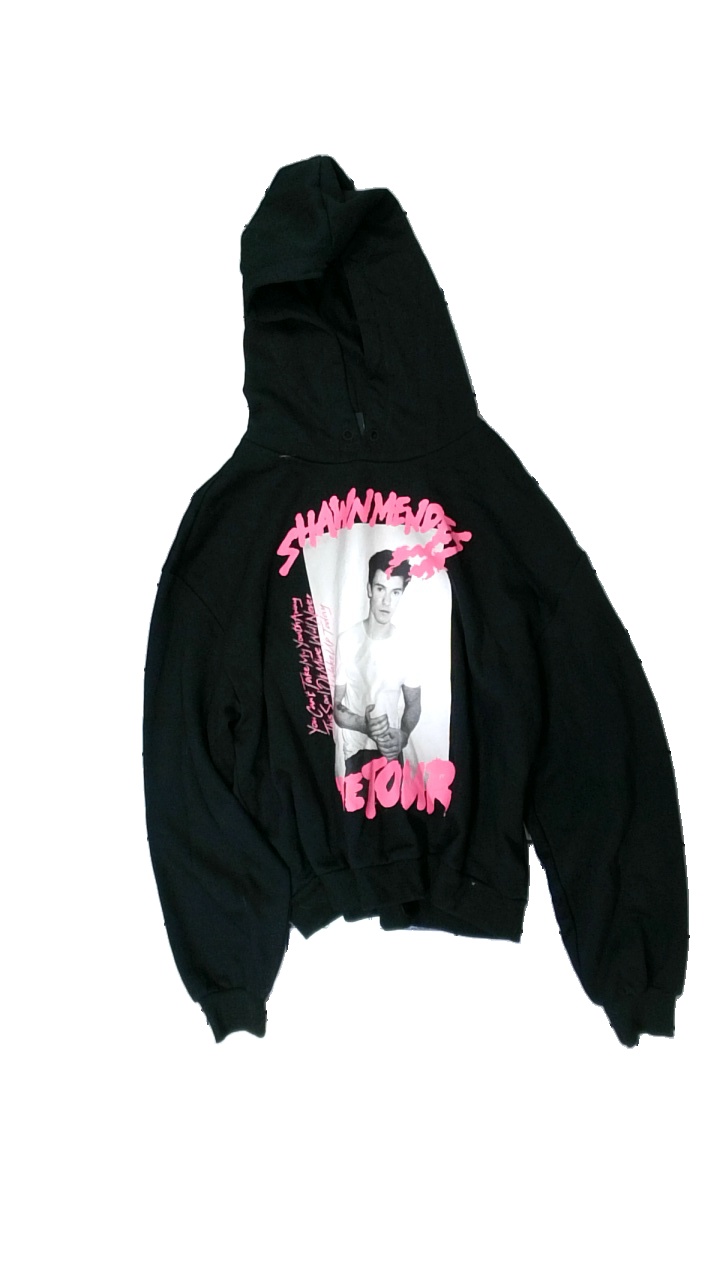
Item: Hoodie (Unisex)
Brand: H&m
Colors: Black, Pink, White, Multicolor
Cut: Regular
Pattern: Other
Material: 51% polyester, 49% cotton
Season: All
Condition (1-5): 3
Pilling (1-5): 3
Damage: ripped hood
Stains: Minor
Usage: Export
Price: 50-100